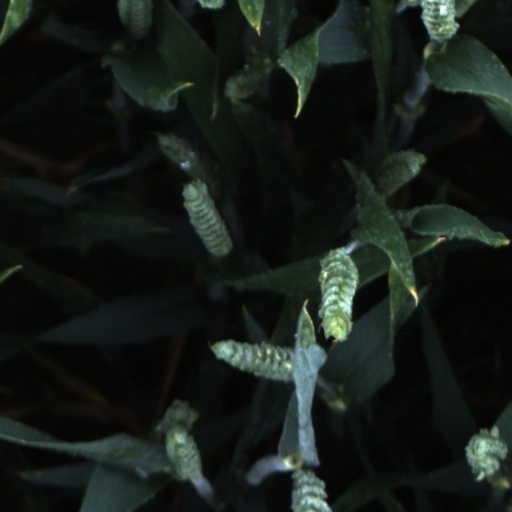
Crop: wheat